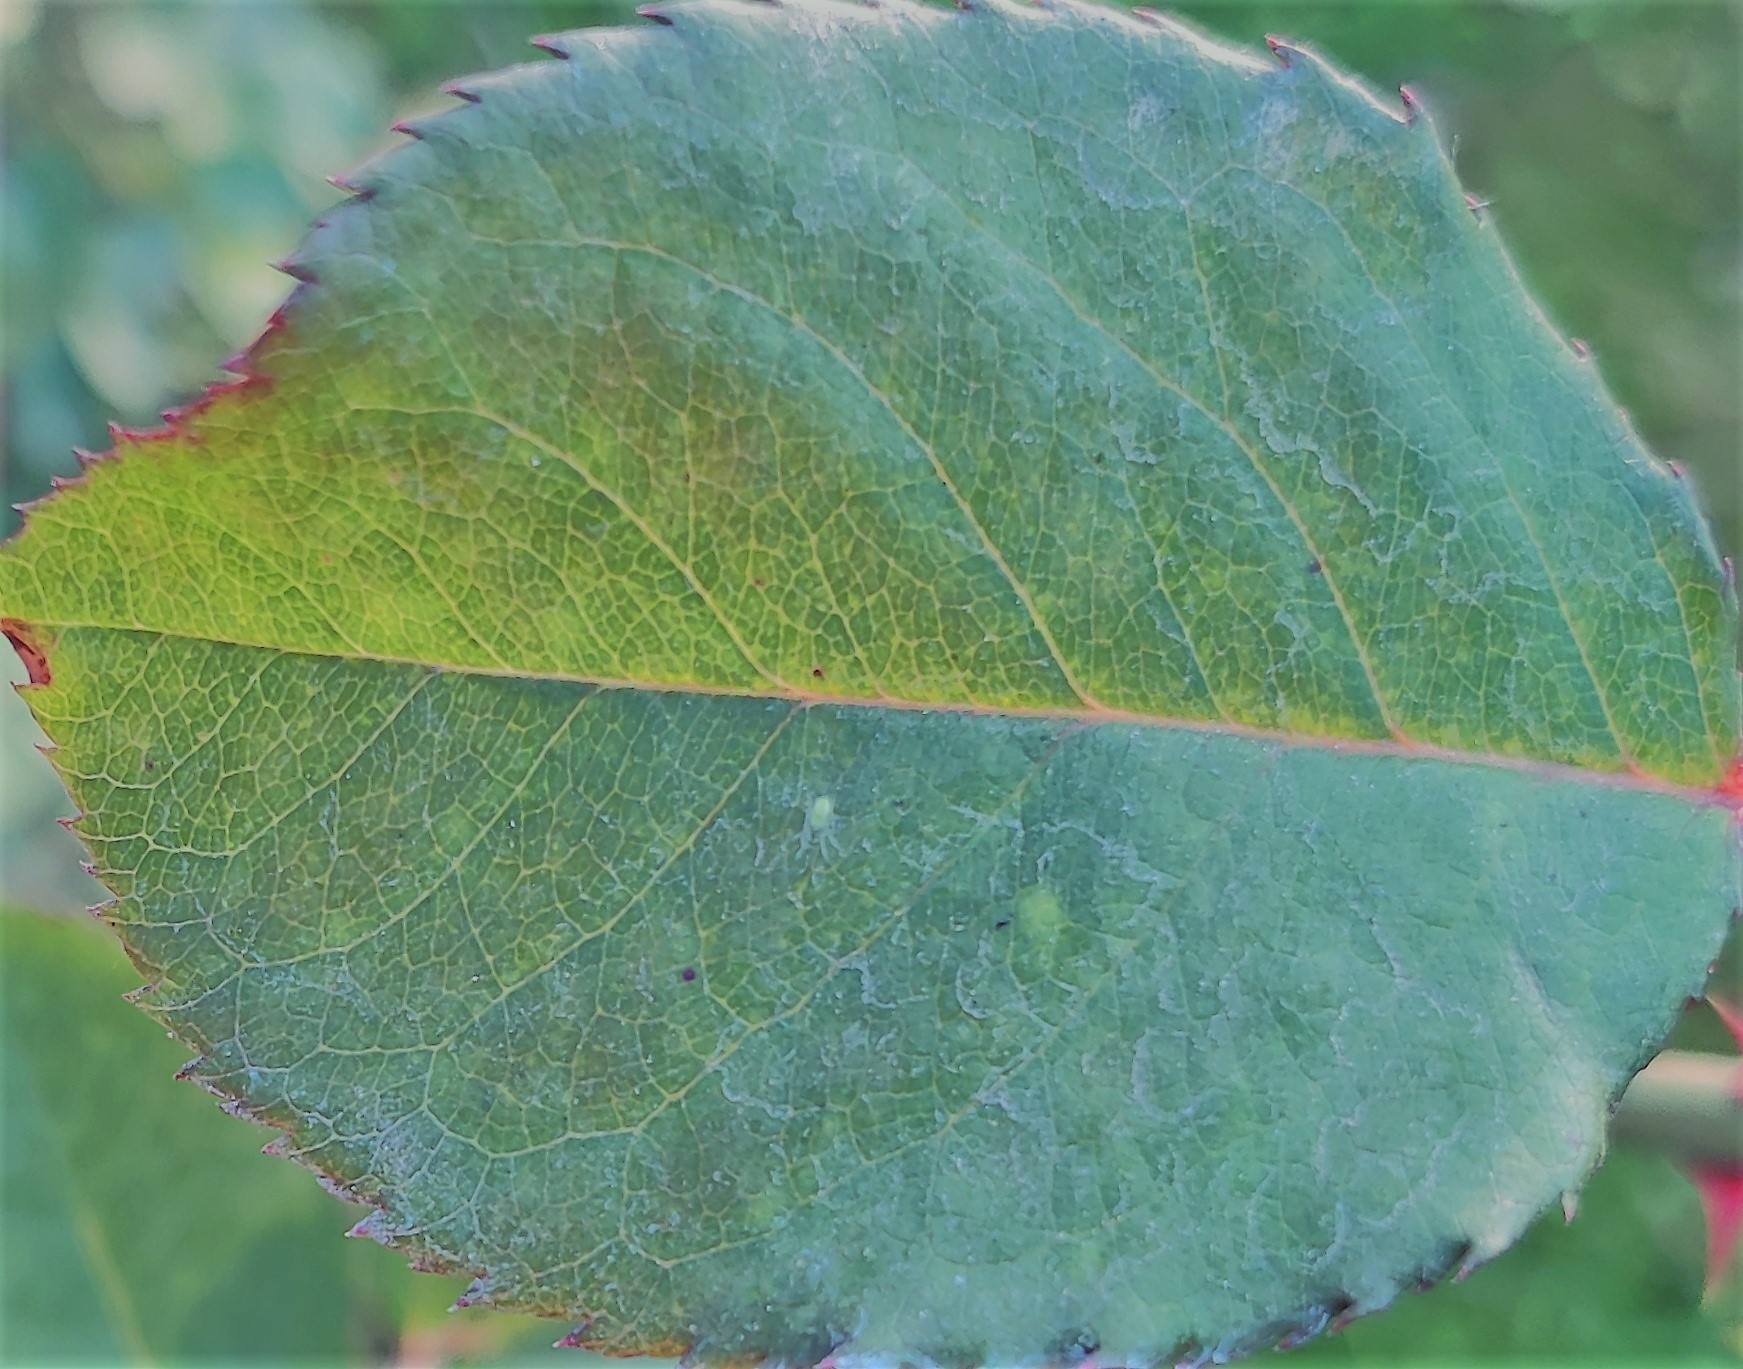
Label: Fresh Leaf